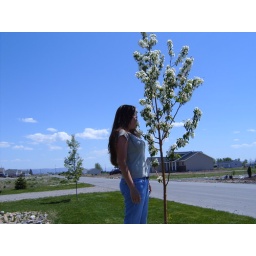
I planted this tree over the body of a fish